Michael Kerrisk

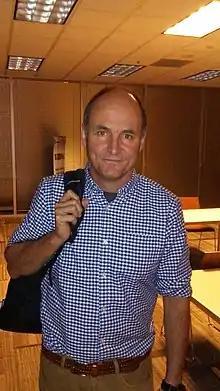

Michael Kerrisk is a technical author, programmer and, since 2004, maintainer of the Linux man-pages project, succeeding Andries Brouwer. He was born in 1961 in New Zealand and lives in Munich, Germany.